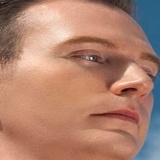
ca sĩ Kyo York